2007 Nebraska Cornhuskers football team

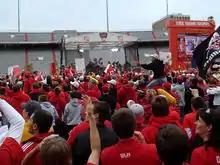
ESPN "College GameDay": Cornhusker fans react negatively to Lee Corso's decision to pick USC to win the game; as per tradition, he dons the gear of the team he picks.

Callahan had been criticized for his conservative play-calling during the 2006 game in Los Angeles; instead of playing to win, it appeared the Huskers were playing to not get blown out by the then-favored Trojans. In that game the normally prolific West Coast offense of Nebraska, which had produced 541 yards a game, was corralled on the ground and attempted only 17 passes in a 28–10 Husker loss. For 2007, Callahan pledged to play more aggressively, using running back Marlon Lucky and quarterback Sam Keller. Keller, the Huskers redshirt senior starting quarterback, was a 2006 transfer from Arizona State; as a Sun Devil Keller started the first seven games of his 2005 junior season, throwing for 2,165 yards, before a disastrous game against USC where, after leading ASU to a 21–3 halftime lead, he and the offense fell apart on the way to a 38–28 loss where he was sacked five times and threw five interceptions. Due to NCAA transfer rules, Keller spent the 2006 season on the Huskers' scout team.